Tim Groenewald

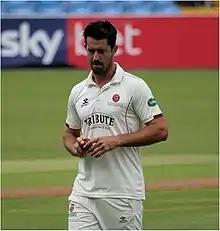
Groenewald in 2019

Timothy Duncan Groenewald (born 10 January 1984) is an English-South African former professional cricketer. He played as a right-arm medium-fast bowler for Warwickshire, Derbyshire, Somerset and Kent County Cricket Clubs before retiring during the 2021 season. He was born in Pietermaritzburg, South Africa but holds a British passport through his mother and, as a result, played as a domestic player in county cricket.